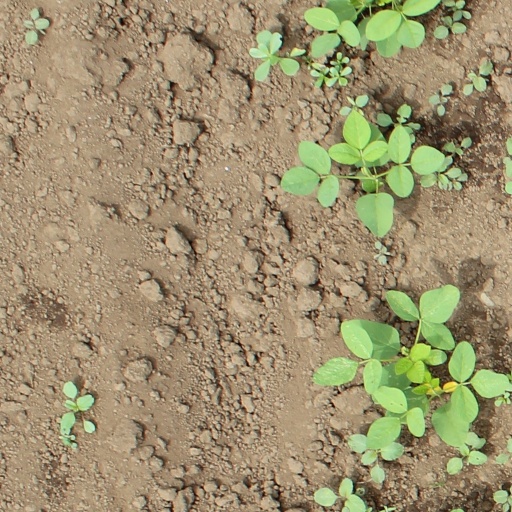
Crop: soybean